Giant Mountains

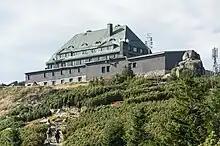
Mountain hut on Szrenica in Poland

Typical for the Giant Mountains are its numerous mountain huts, which are called "bouda" in Czech and "Baude" in German. Both names are derived from the Middle High German word "Buode", which means booth or building. The Polish name is "schronisko". These were mostly named either for the location or for their constructor or occupant. The occupants, however, often changed after the expulsion, and several mountain huts especially on the now Polish side received new names. Entire colonies of mountain huts were called after the families who lived there. They are located in the higher parts or the ridge of the Krkonoše and were used by shepherds as wooden refuges in the summer. After 1800, some of the mountain huts became interesting for the first hikers, and towards the end of the 19th century many were converted into hostels. Later, these huts were often expanded to host a larger number of guests. Well-known historical mountain huts include Luční bouda, Martinova bouda and Vosecká bouda in the Czech Republic and Schronisko Strzecha Akademicka, Schronisko Samotnia and Schronisko na Hali Szrenickiej in Poland. In other places, the old mountain huts were replaced by newer buildings which were specially built for tourism purposes. Huts from the 20th century include Petrova bouda and the hut on the summit of mount Sněžka/Śnieżka.